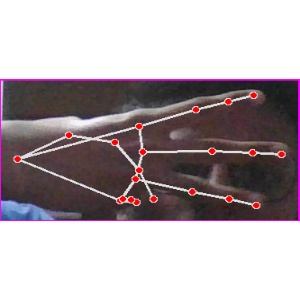
अक्षर: भ